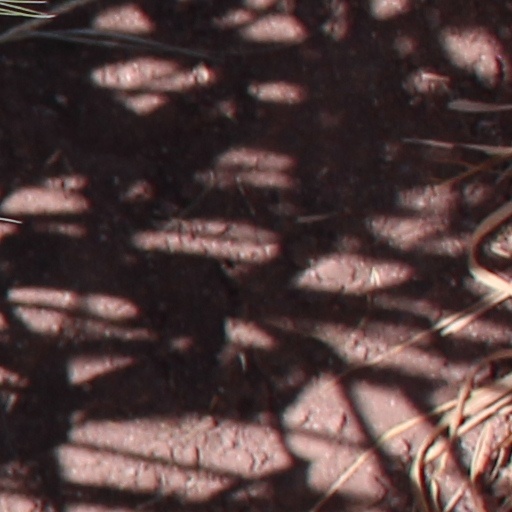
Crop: wheat